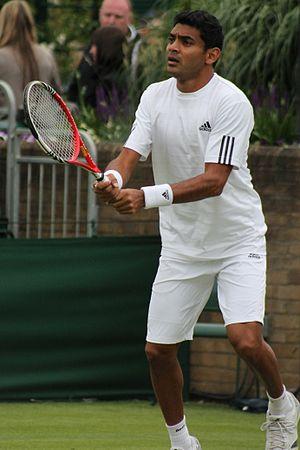
Divij Sharan, né le 2 mars 1986 à Delhi, est un joueur de tennis indien professionnel depuis 2005.